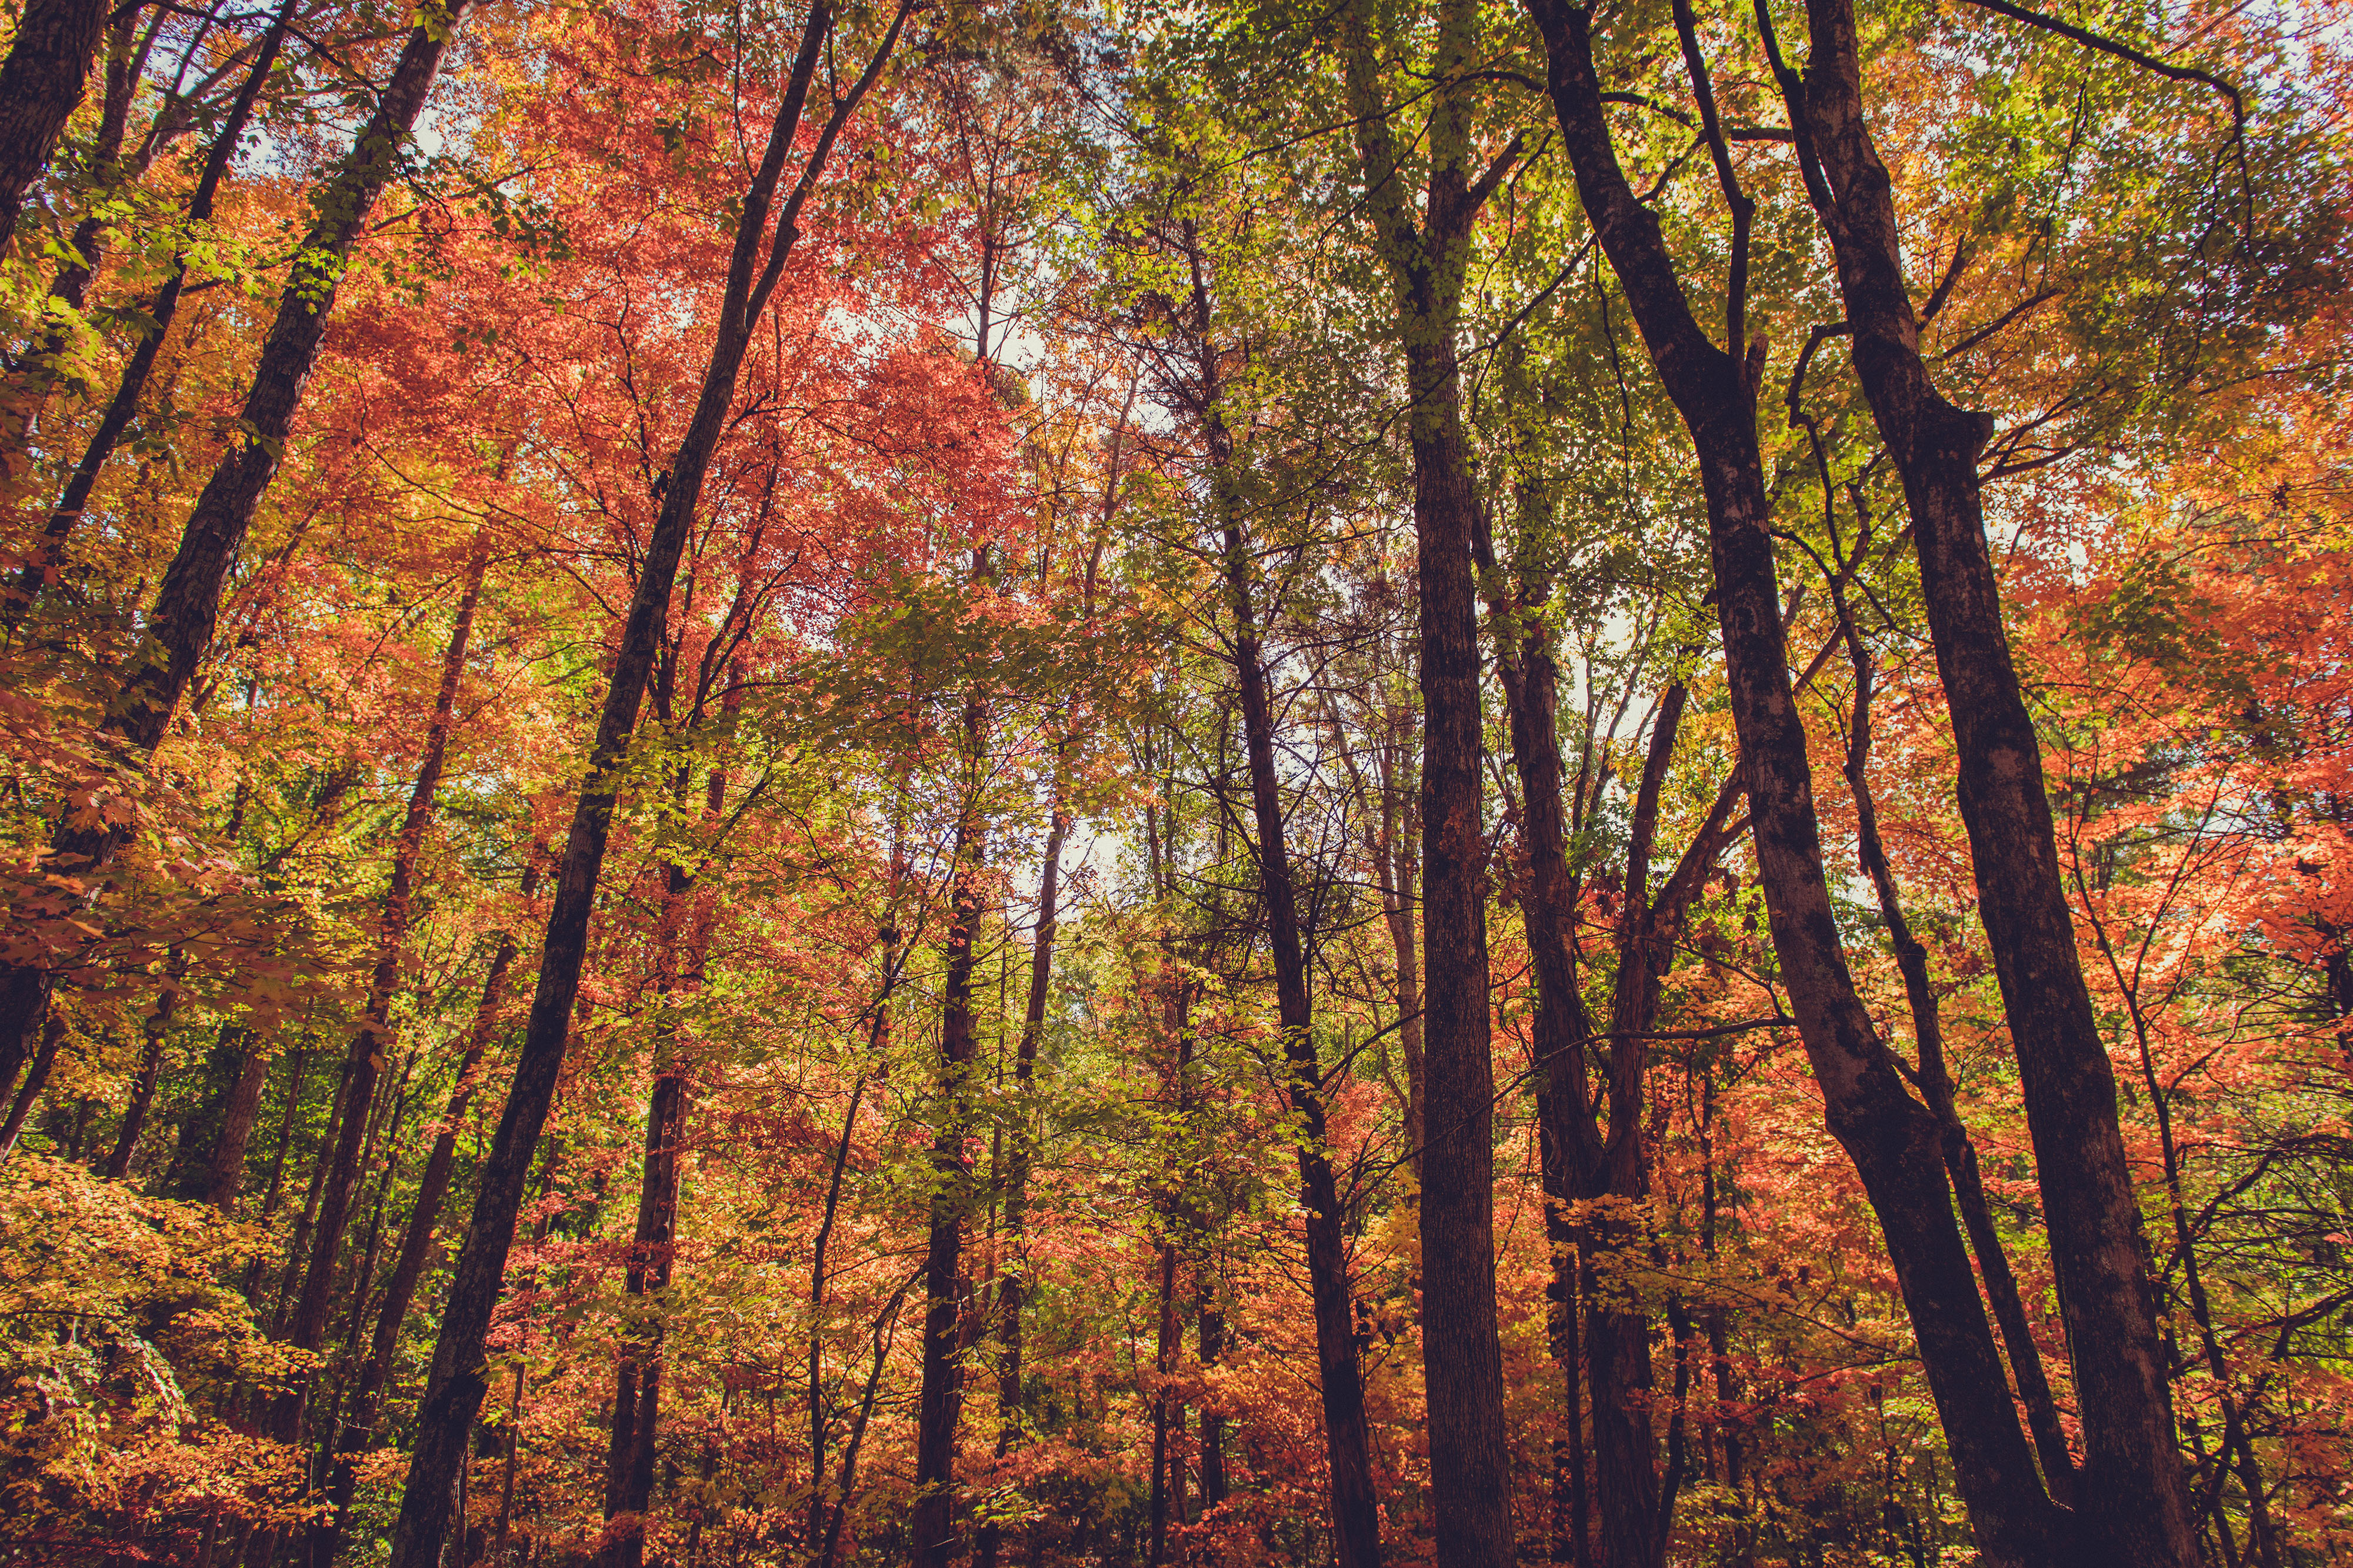
tree, leaf, nature, forest, deciduous, natural landscape, Northern hardwood forest, natural environment, woodland, temperate broadleaf and mixed forest, autumn, biome, old growth forest, woody plant, plant, grove, nature reserve, trunk, wilderness, state park, orange, sunlight, sky, wood, branch, tropical and subtropical coniferous forests, temperate coniferous forest, valdivian temperate rain forest, landscape, plant stem, national park, maple, beech